History of rockets

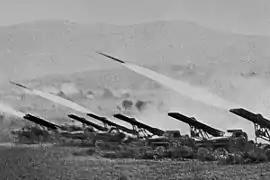
A battery of Katyusha launchers fires at German forces during the Battle of Stalingrad, 6 October 1942

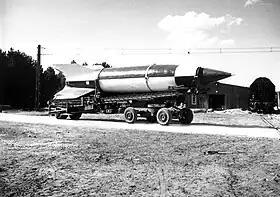
A German V-2 rocket on a Meillerwagen.

At the start of the war, the British had equipped their warships with unrotated projectile unguided anti-aircraft rockets, and by 1940, the Germans had developed a surface-to-surface multiple rocket launcher, the "Nebelwerfer".